Political development in modern Gibraltar

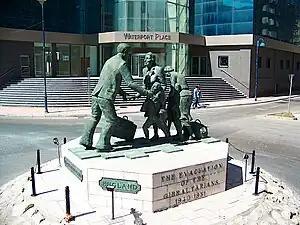
The evacuation of the Gibraltarian civilian population during World War II is commemorated in a monument at Waterport Road, Gibraltar

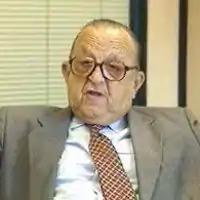
Sir Joshua Hassan, longest running leader of the AACR and Chief Minister of Gibraltar for 18 years.

The outbreak of World War II in 1939 put an early end to the beginnings of self-government in Gibraltar. Gibraltar's strategic geographical position and the threat of bombing raids by the Axis powers led to the evacuation of most of the civilian population. Many were evacuated first to Morocco and later to the United Kingdom, others were taken to the Portuguese island of Madeira or the British colony of Jamaica. The evacuation led to conflicting emotions; on the one hand the experience of the Blitz strengthened British ties, while prejudice and racism encountered in the United Kingdom reinforced the sense of Gibraltarian identity. Spanish neutrality ensured Gibraltar was never the subject of a serious military threat but it led to the suspicion among evacuees that a deal had been done with the Fascist Dictator General Franco to return Gibraltar to Spain after the conflict.